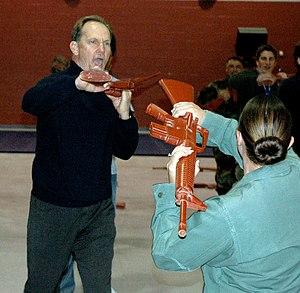
Michael O'Neill est un acteur américain, né le 4 avril 1947 à Baltimore.